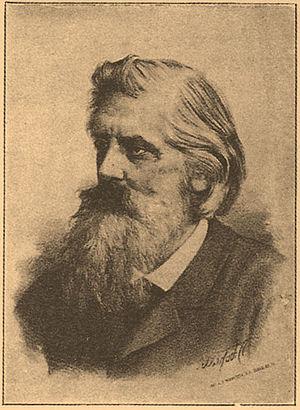
Eduard Karlovitch Brandt, né le 15 février 1839 à Saint-Pétersbourg et mort le 17 novembre 1891 à Saint-Pétersbourg, est un médecin et zoologiste russe d'ascendance allemande, auteur de nombreuses publications concernant l'anatomie comparée.